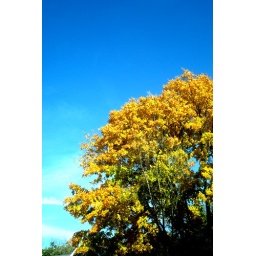
+ i really like the contrast between the bright blue sky and the yellow tree. - the white in the corner is distracting